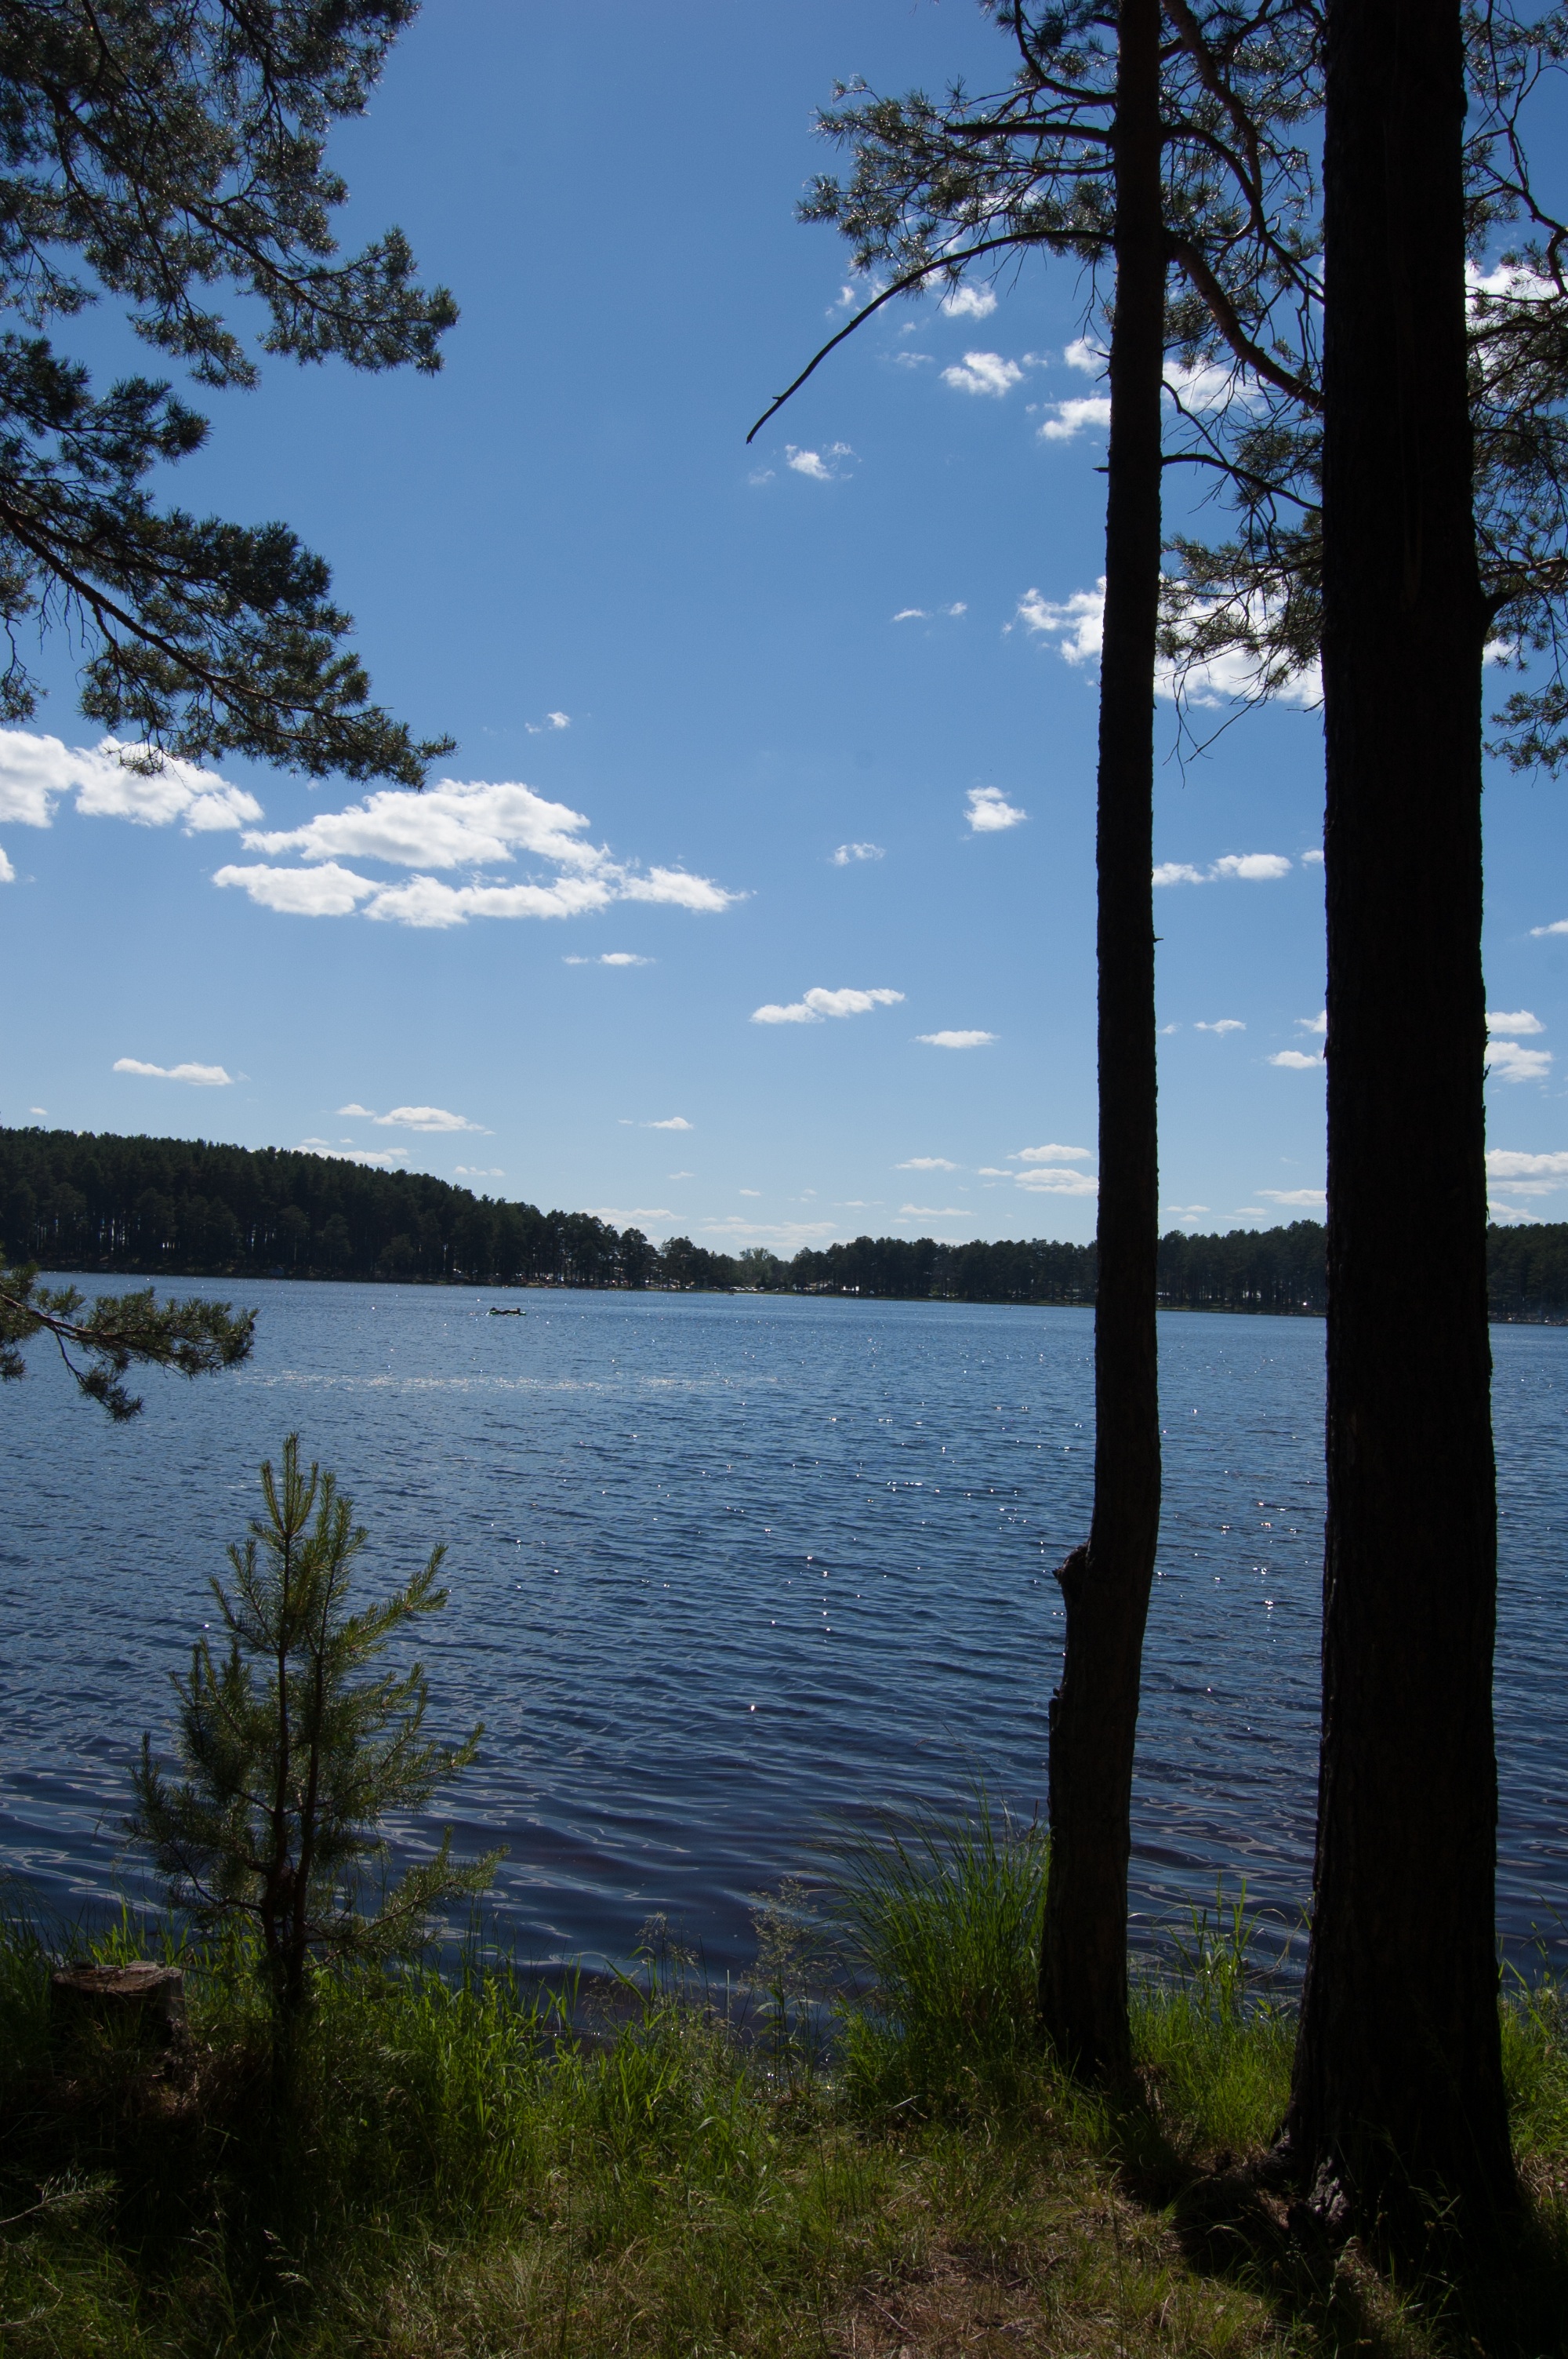
landscape, sea, tree, water, nature, wilderness, mountain, cloud, plant, sky, morning, shore, lake, summer, reflection, reservoir, body of water, russia, loch, the siberian lake, woody plant, western siberia, blue lake in the pine forest